Rivas-Vaciamadrid

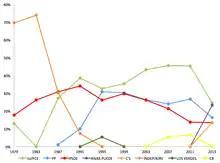
Municipal elections results since 1979.

Rivas-Vaciamadrid has always been governed by left-wing parties, mostly United Left, that has remained uninterruptedly in power since 1991. The current mayor is Pedro del Cura, who took office in 2014 after José Masa's resignation, and was re-elected in 2015. However, the 2015 election gave the worst result to United Left (24.5%) since its creation in 1986, due to the big support that the Podemos-linked candidacy "Rivas Puede" (Spanish for "Rivas Can") obtained (23.3%).